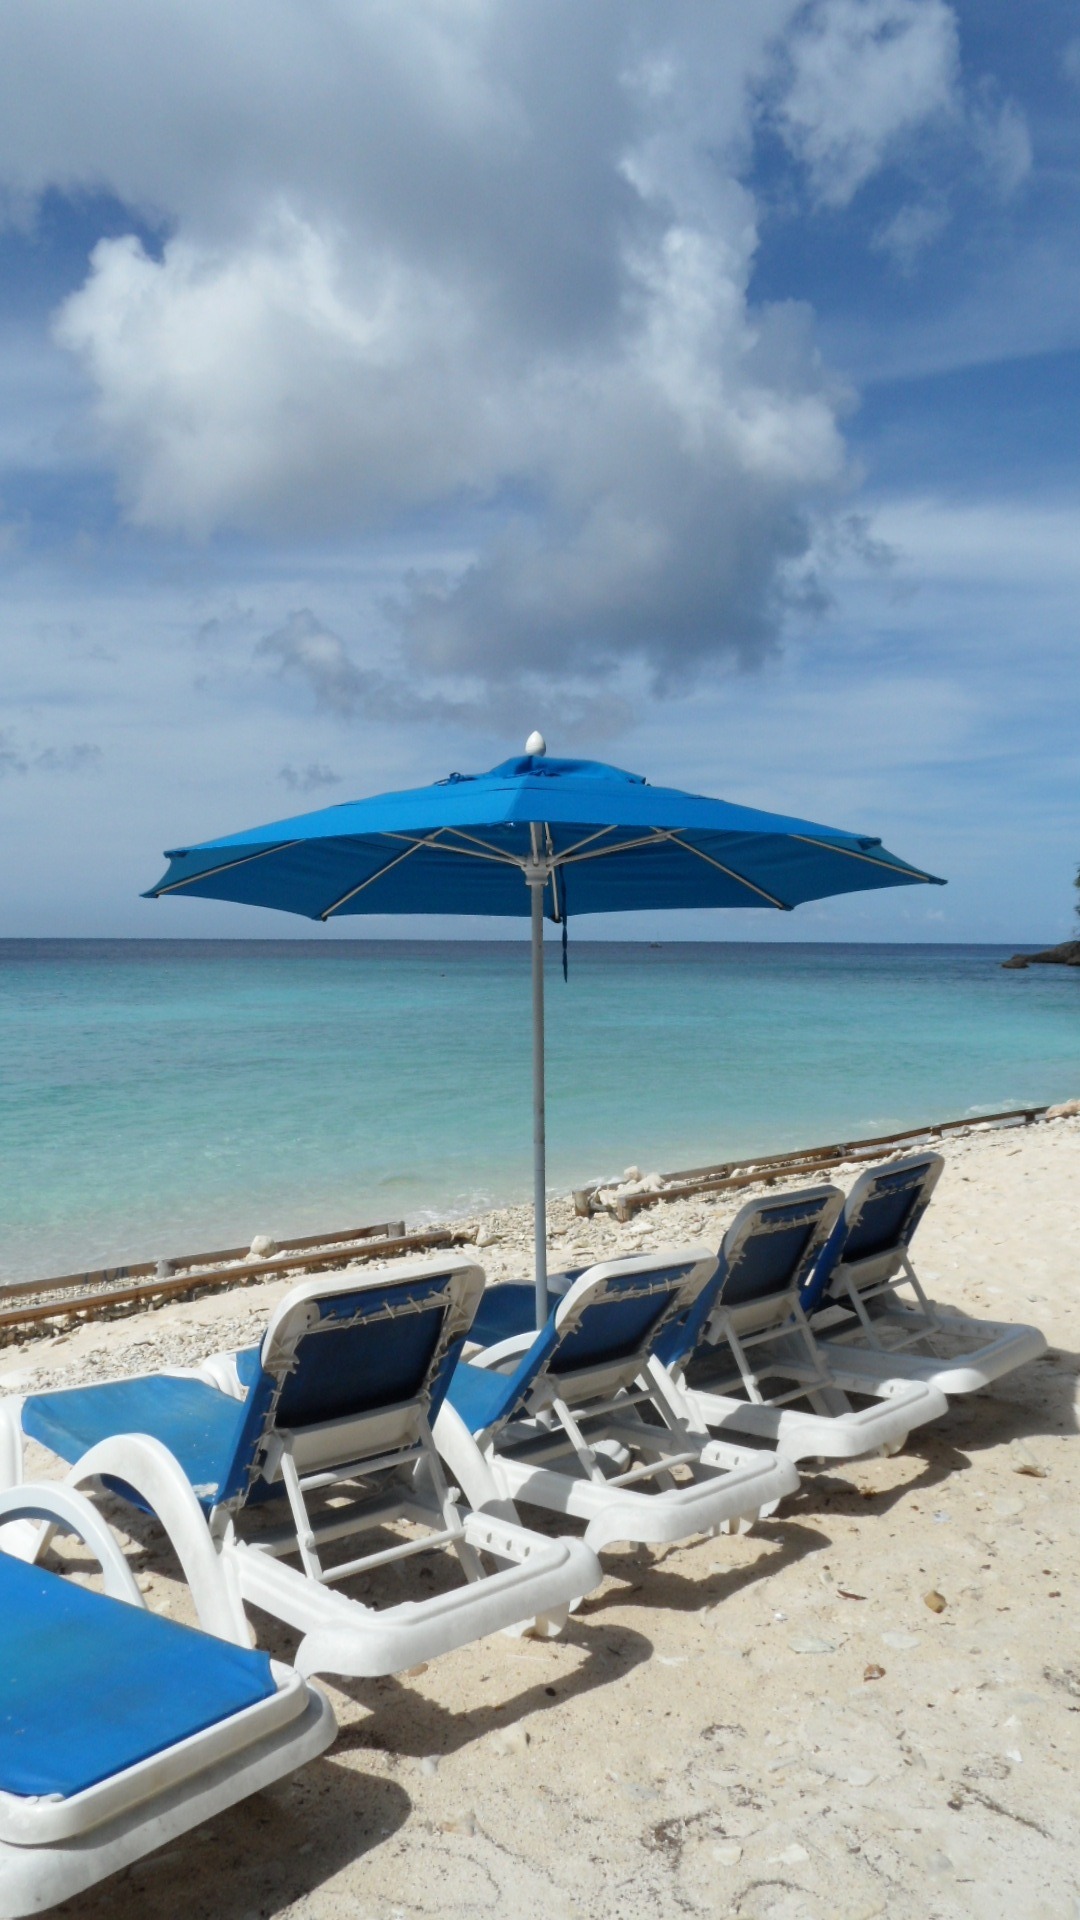
beach, landscape, sea, coast, nature, ocean, horizon, dock, shore, wave, view, wind, vacation, cove, vehicle, holiday, lagoon, bay, island, body of water, clouds, parasol, caribbean, cape